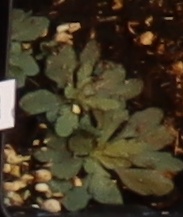
Label: Horseweed